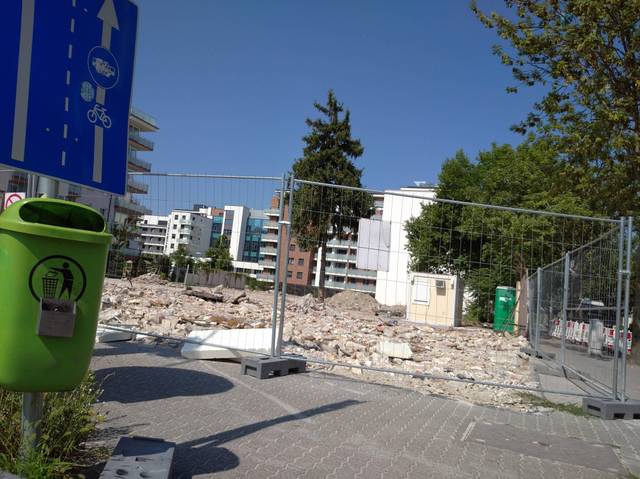
Region: Hungary
Coordinates: 47.537, 19.076